2 Columbus Circle

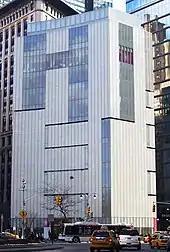
2 Columbus Circle with its new facade, February 2011

In March 2000, the Giuliani administration again started soliciting bids for 2 Columbus Circle. The previous redevelopment effort had been abandoned because it had been planned in conjunction with Time Warner Center, which was already underway. This time, the city government sought to replace the building entirely, with the EDC describing 2 Columbus Circle as a "prime location for residential apartments". The city received thirteen bids by the deadline of May 2, 2000, including two bids from Joseph Moinian and the Dahesh Museum, who both proposed preserving the exterior as-is. Several major developers, such as hotelier Ian Schrager, had declined to submit bids for 2 Columbus Circle. Preservationists continued advocating for the building to be designated as a city landmark. Even though the LPC had indicated that it would not hold landmark hearings for the building, many supporters of 2 Columbus Circle's preservation had coalesced behind Dahesh's bid.